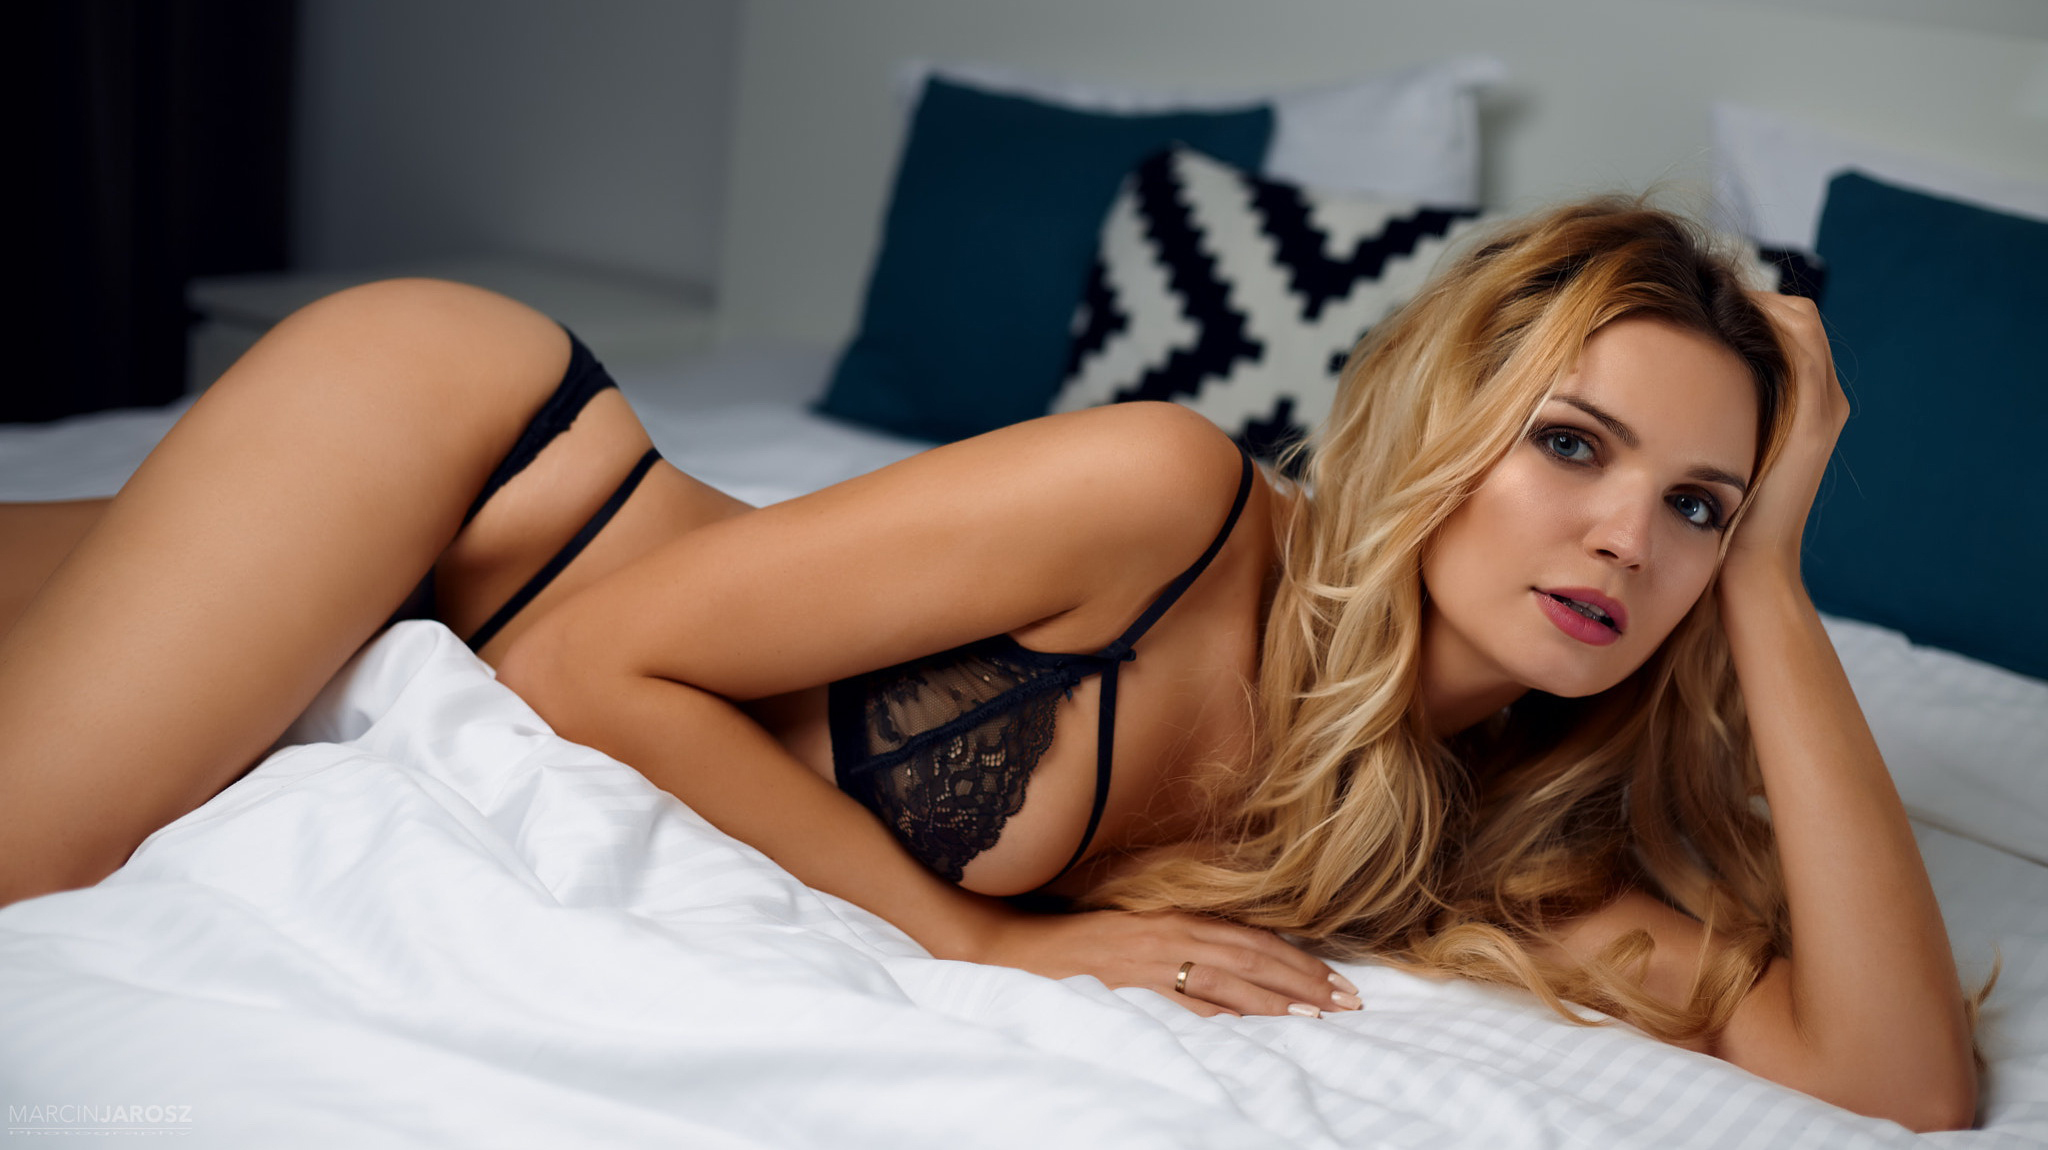
sexy, woman, hair, face, joint, skin, head, shoulder, hairstyle, arm, leg, eye, muscle, comfort, couch, flash photography, human body, neck, fashion, thigh, eyelash, finger, dress, black hair, lingerie, knee, fashion model, art model, long hair, undergarment, human leg, happy, blond, brown hair, sitting, jewellery, bedding, elbow, chest, abdomen, fetish model, bed, room, linens, foot, fashion accessory, flesh, barefoot, photo shoot, portrait photography, bed sheet, model